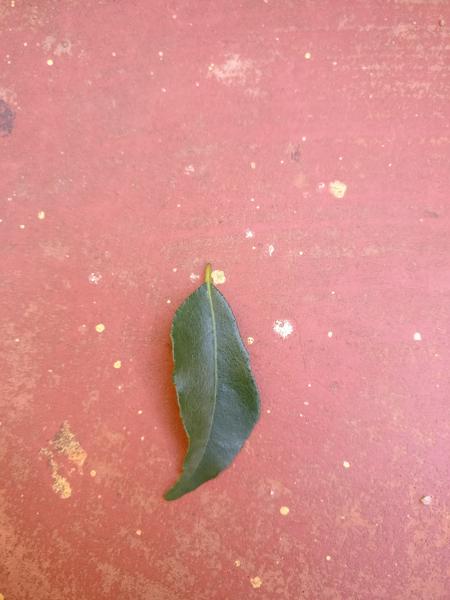
Plant: Curry